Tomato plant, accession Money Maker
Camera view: tilt-top (135 deg); turntable rotation: 150 degrees
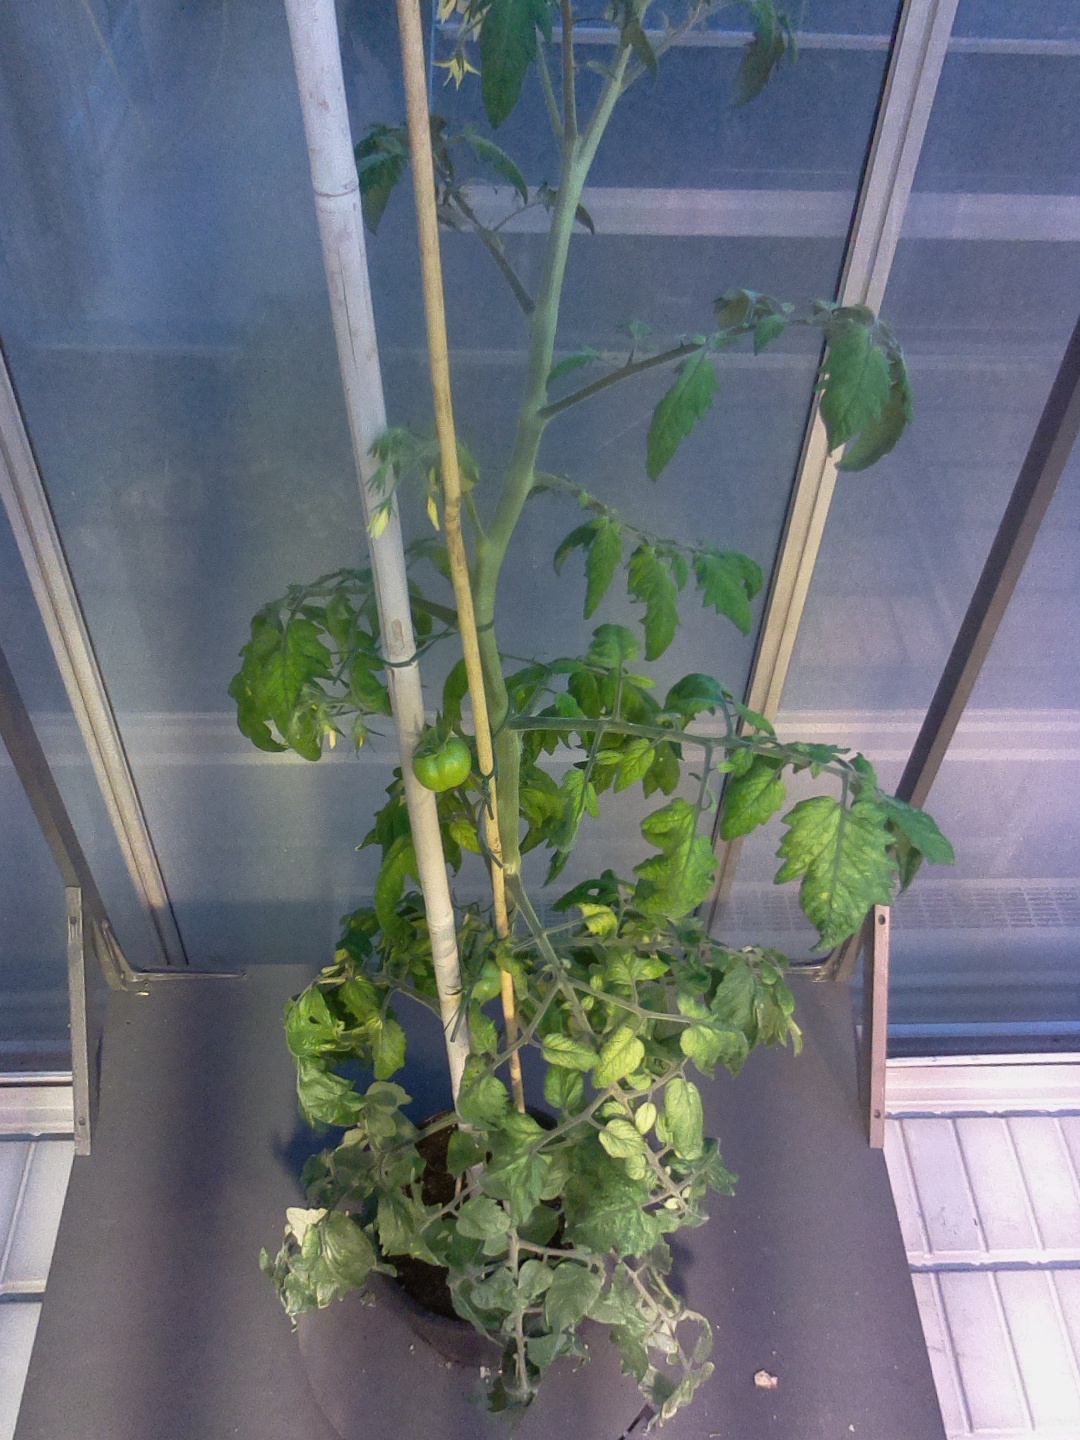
BBCH growth stage 73: 30%-40% of final fruit size